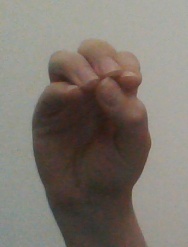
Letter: ha